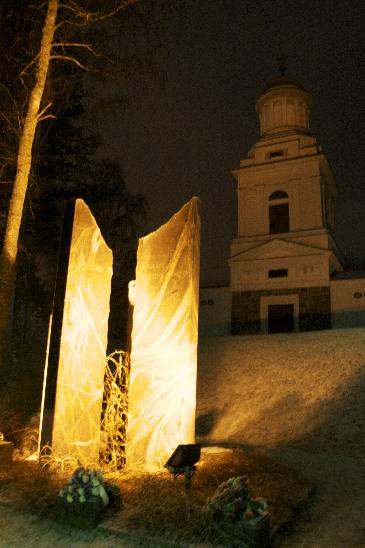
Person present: No